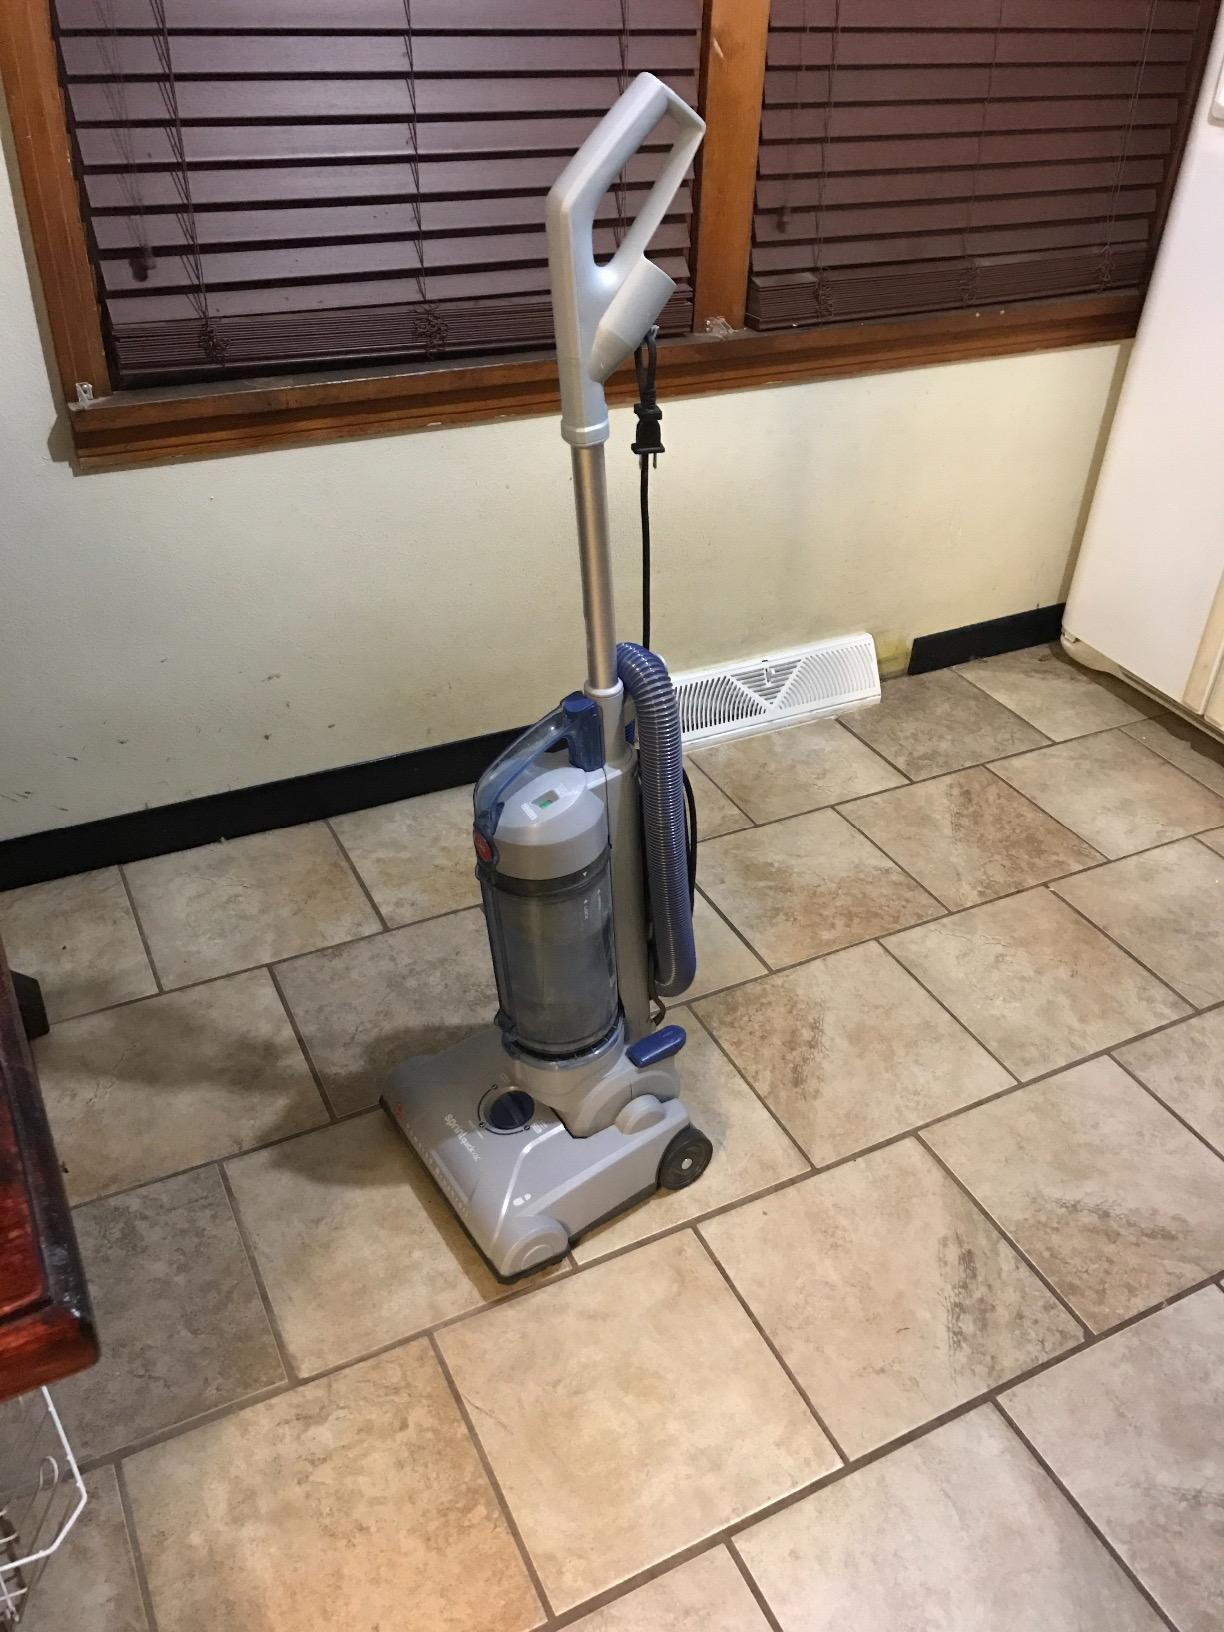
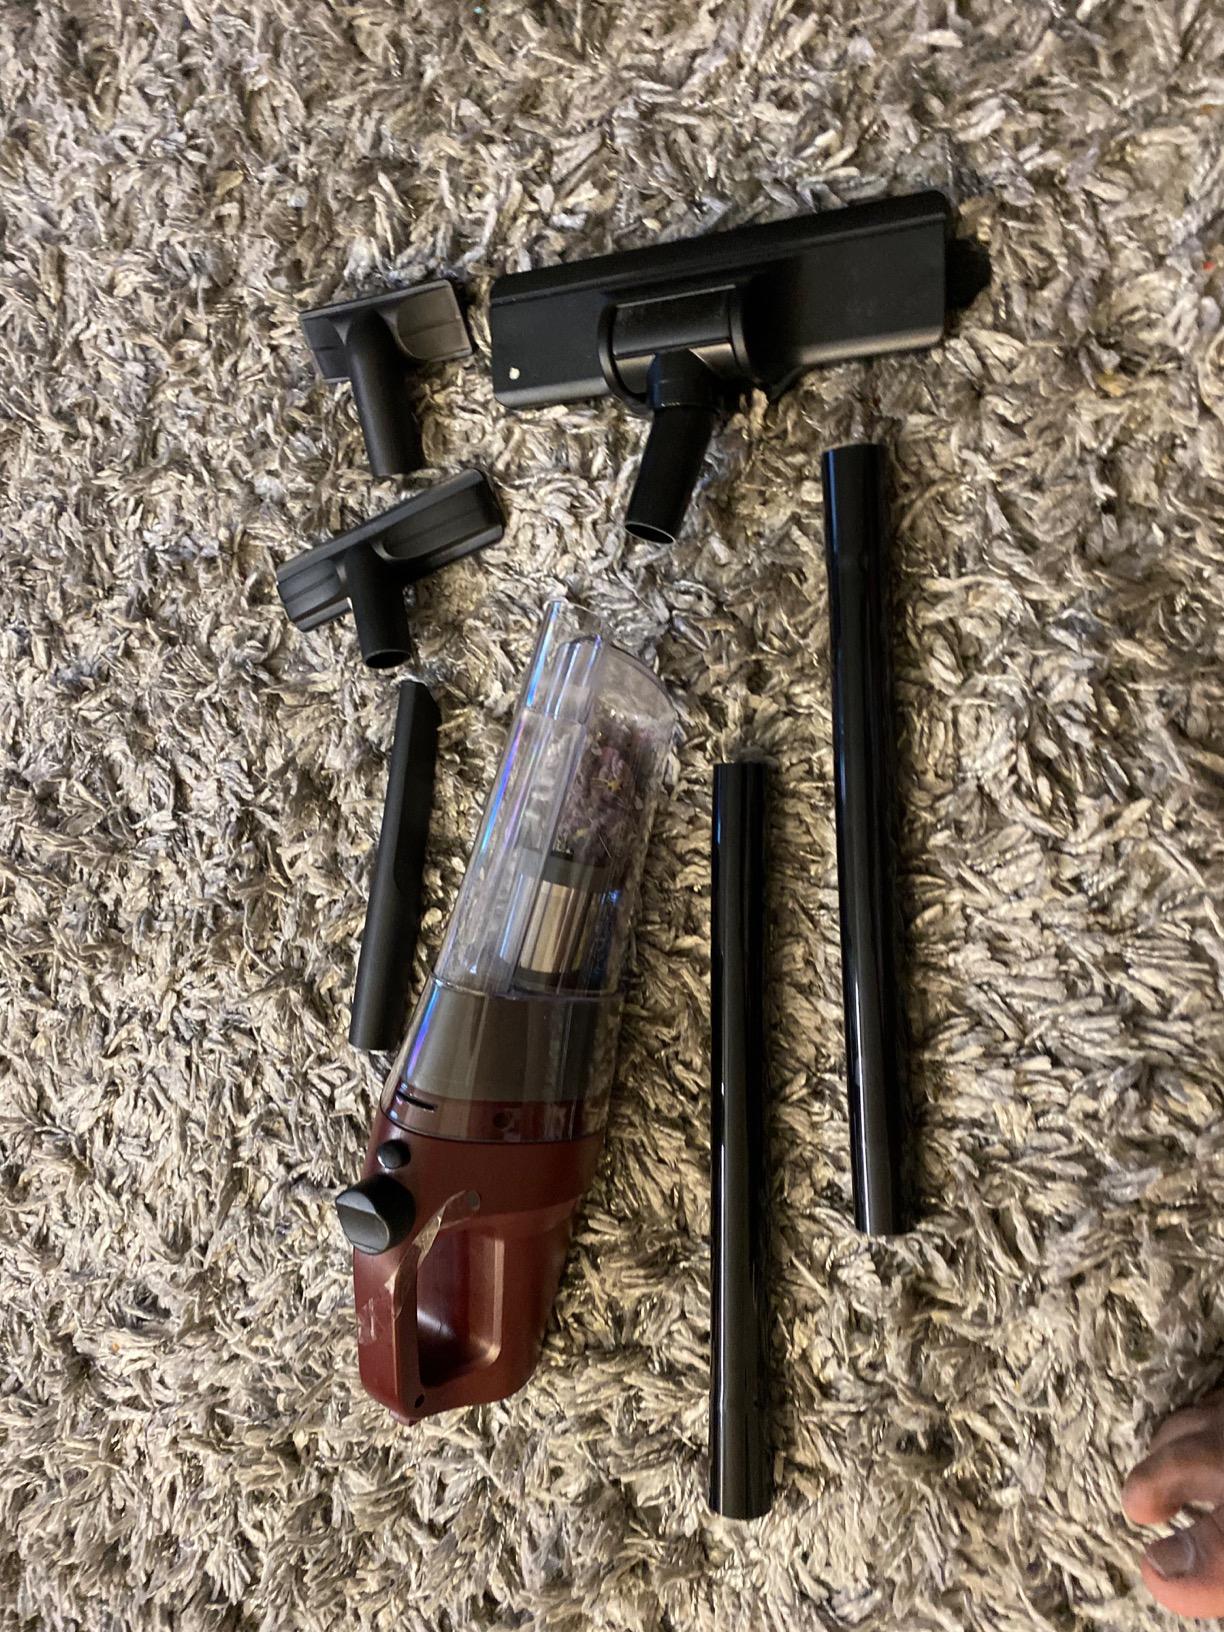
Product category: items_vacuum
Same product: no